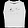
Label: T - shirt / top